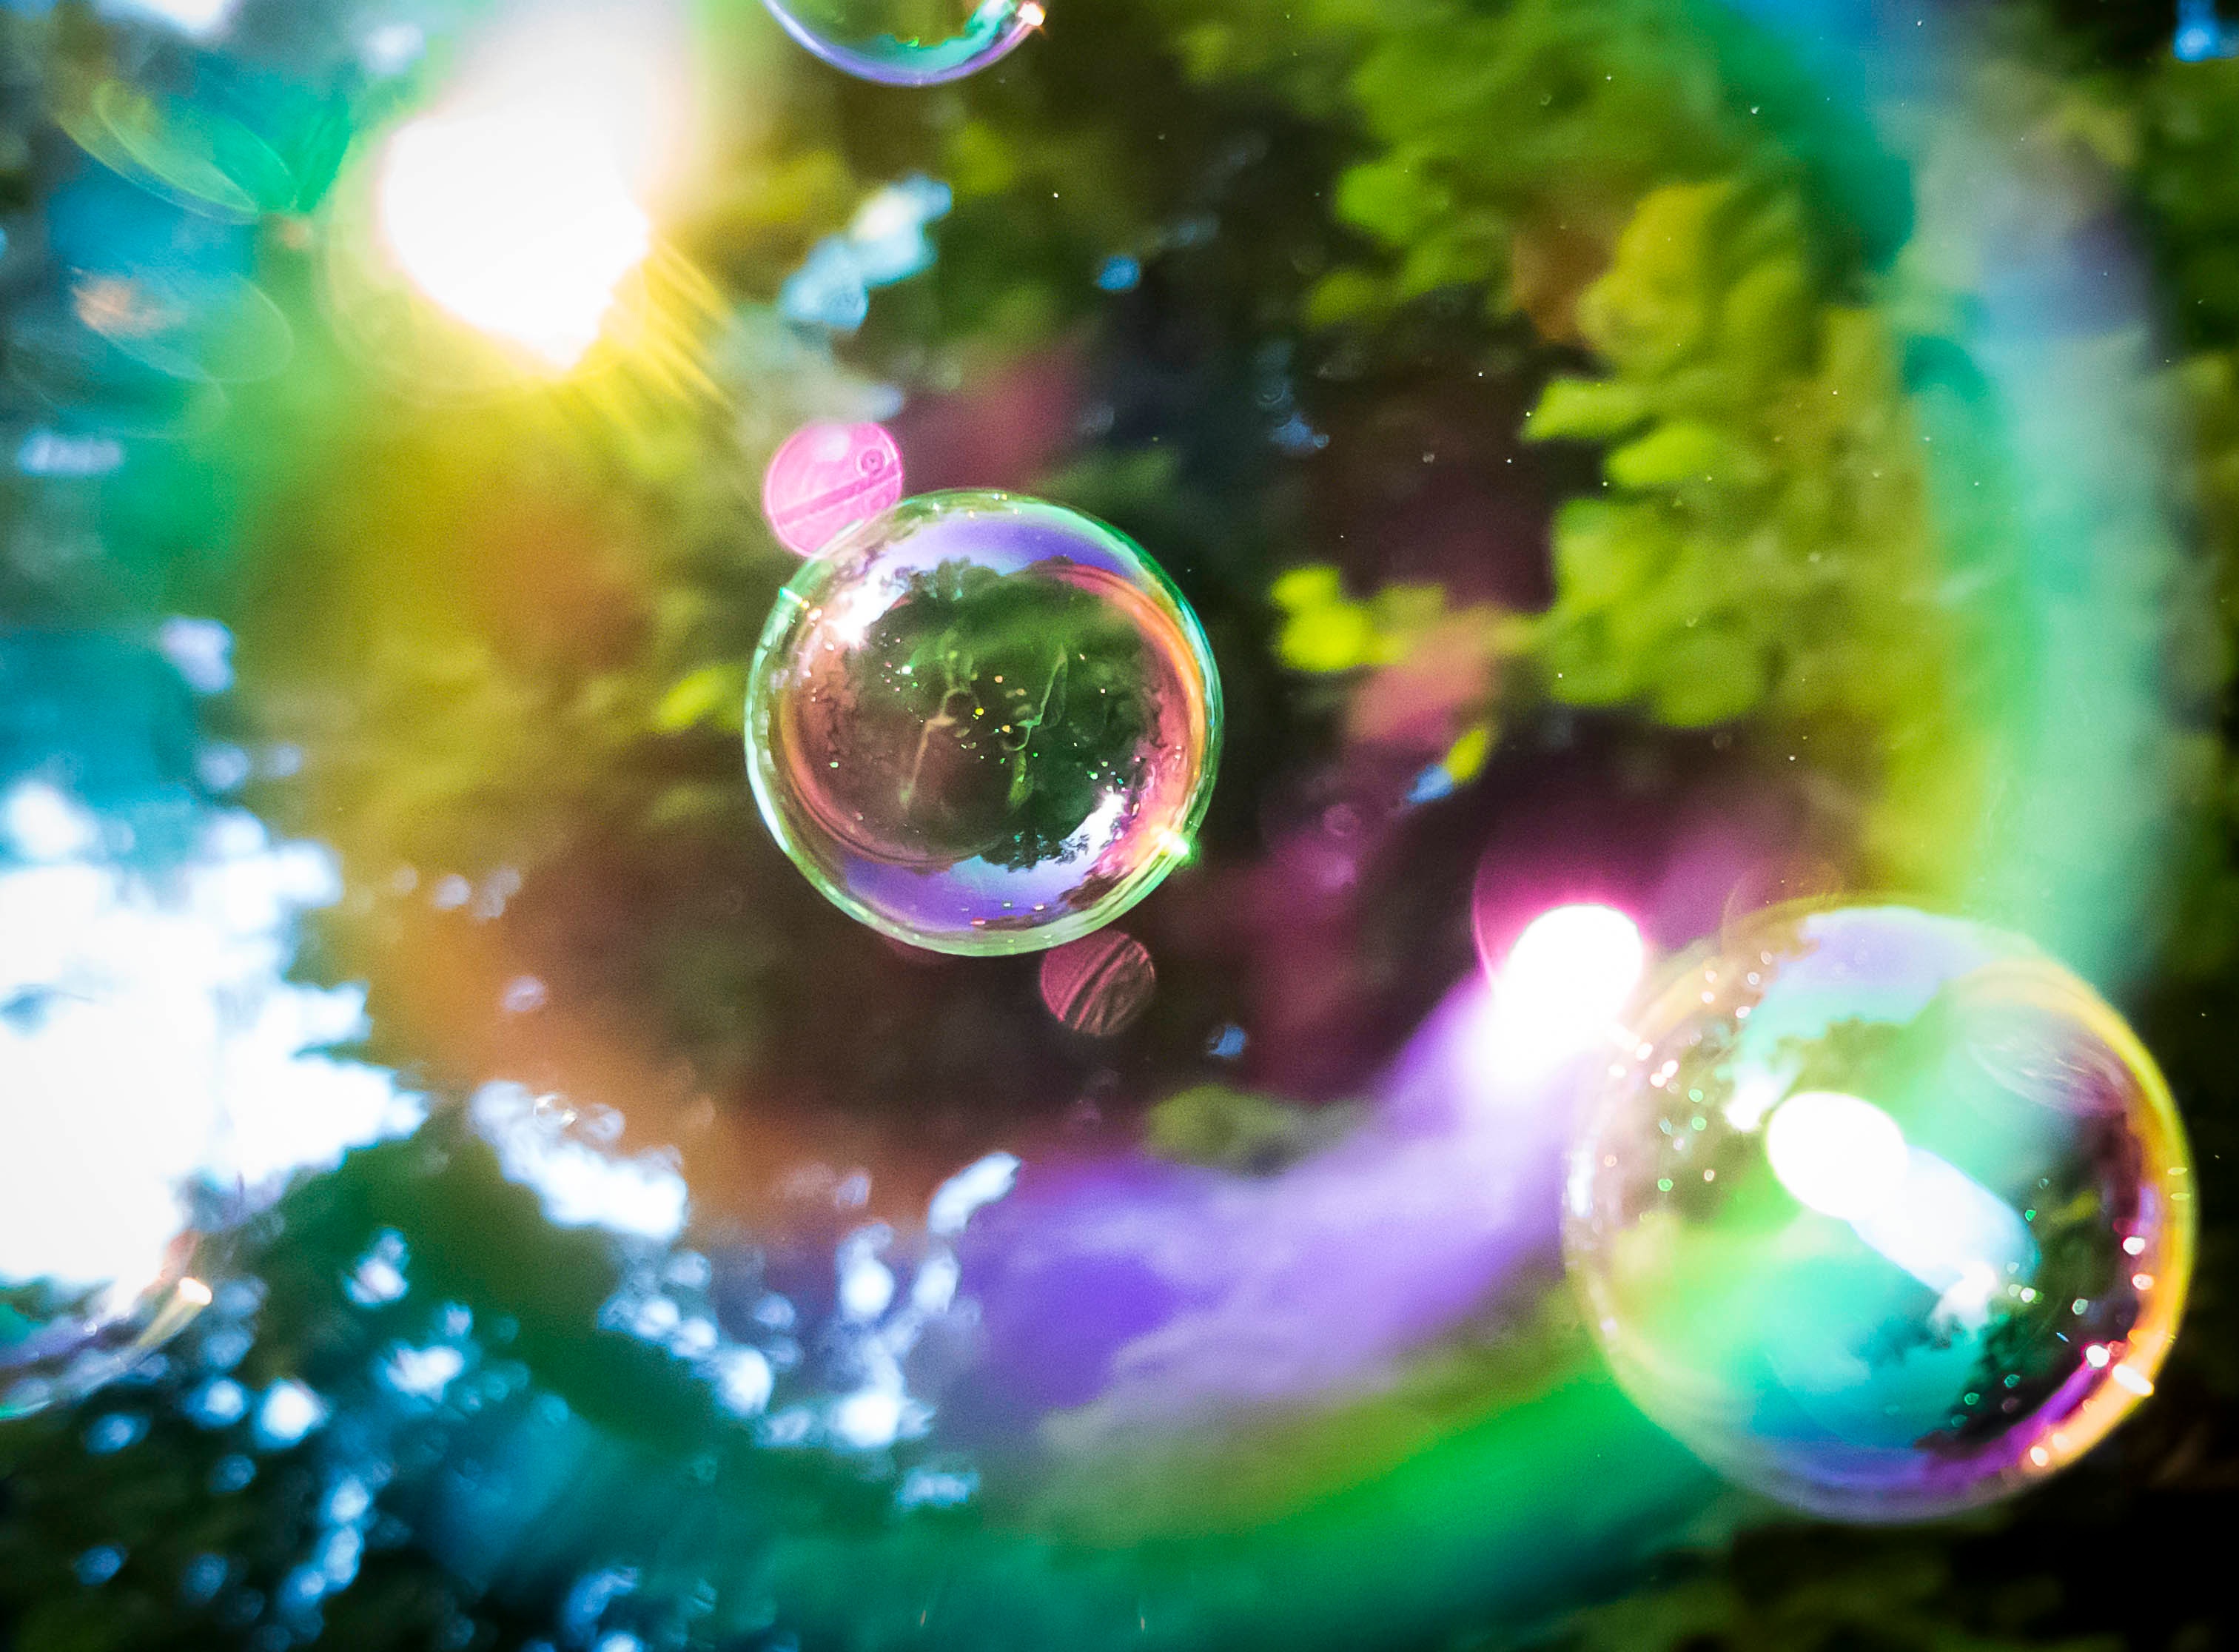
water, drop, light, photography, sunlight, flower, glass, green, reflection, color, circle, macro photography, computer wallpaper, liquid bubble